Yellowstone bison herd

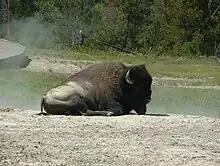
Bison at Black Dragon Caldron

American Bison once numbered in the millions, perhaps between 25 million and 60 million by some estimates, and they were possibly the most numerous large land animal on earth. However, by the late 1880s, they had been hunted to near extinction throughout North America. The Yellowstone bison herd was the last free-ranging bison herd in the United States being the only place where bison were not extirpated. The Yellowstone bison herd is descended from a remnant population of 23 individual bison that survived the mass slaughter of the 19th century in the Pelican Valley of Yellowstone Park. To assist in the species' revival, in 1896 the United States government obtained one bull and seven cows from the Lincoln Park Zoo bison herd for Yellowstone. In 1902, a captive herd of 21 Goodnight plains bison was introduced to the park and then moved to the Lamar Valley and managed as livestock until the 1960s, when a policy of natural regulation was adopted by the park.